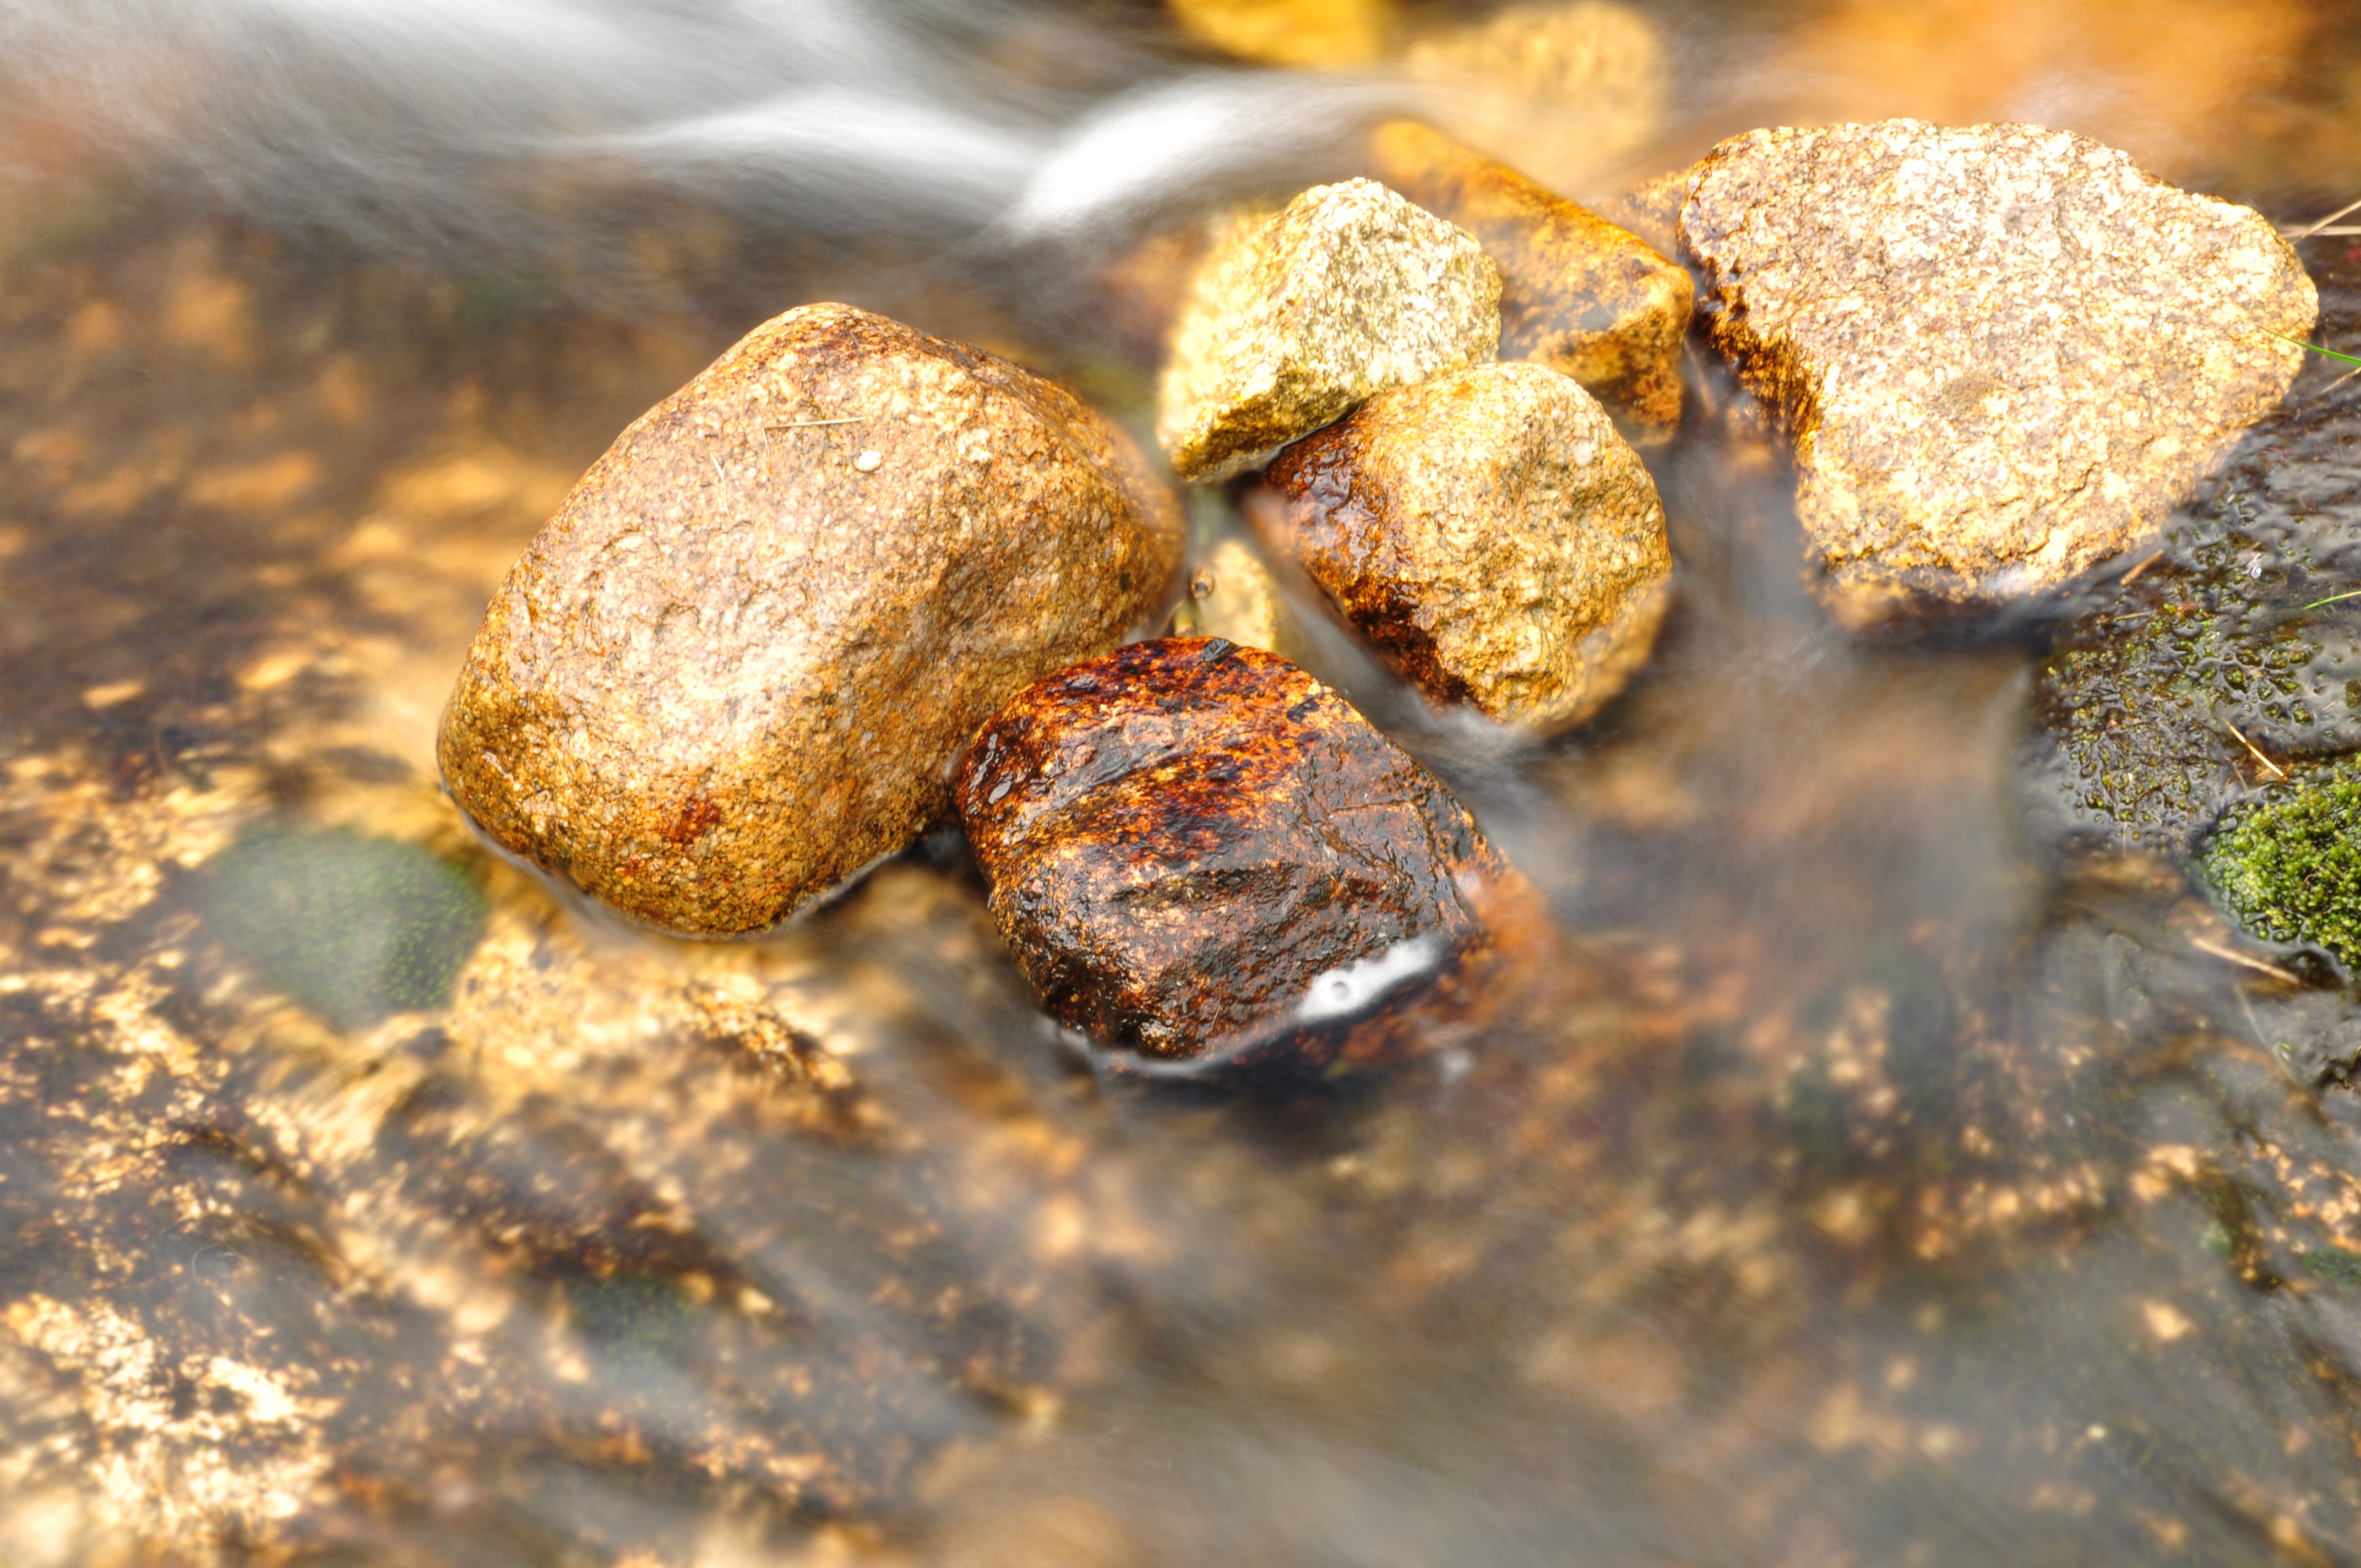
water, rock, stone, food, produce, soil, material, close up, purity, macro photography, grass family